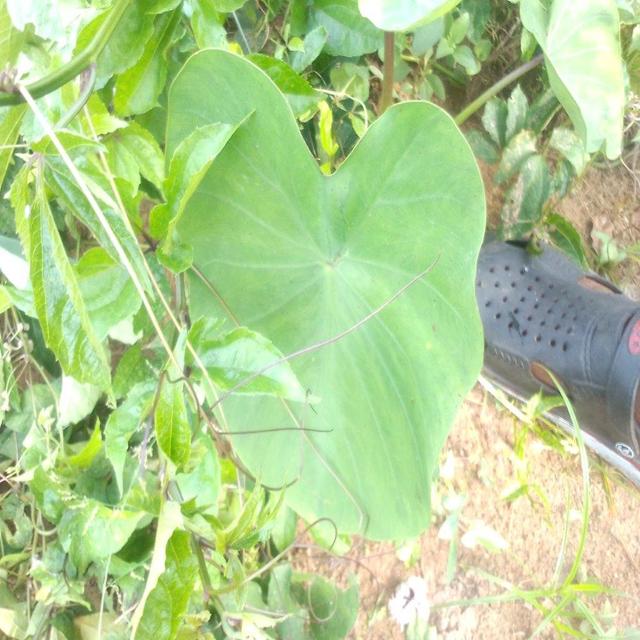
Label: Healthy